Daniel Green (politician)

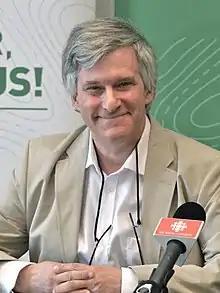
Green in 2015

Daniel Green (born May 29, 1955) is a Canadian politician, environmentalist and scientific communicator. Since 2000, he has been a consultant for Sierra Club of Canada, "Société pour vaincre la pollution" (SVP), Coalition Eau Secours, the Rivers Foundation, "Nature Québec" and Parks Canada.